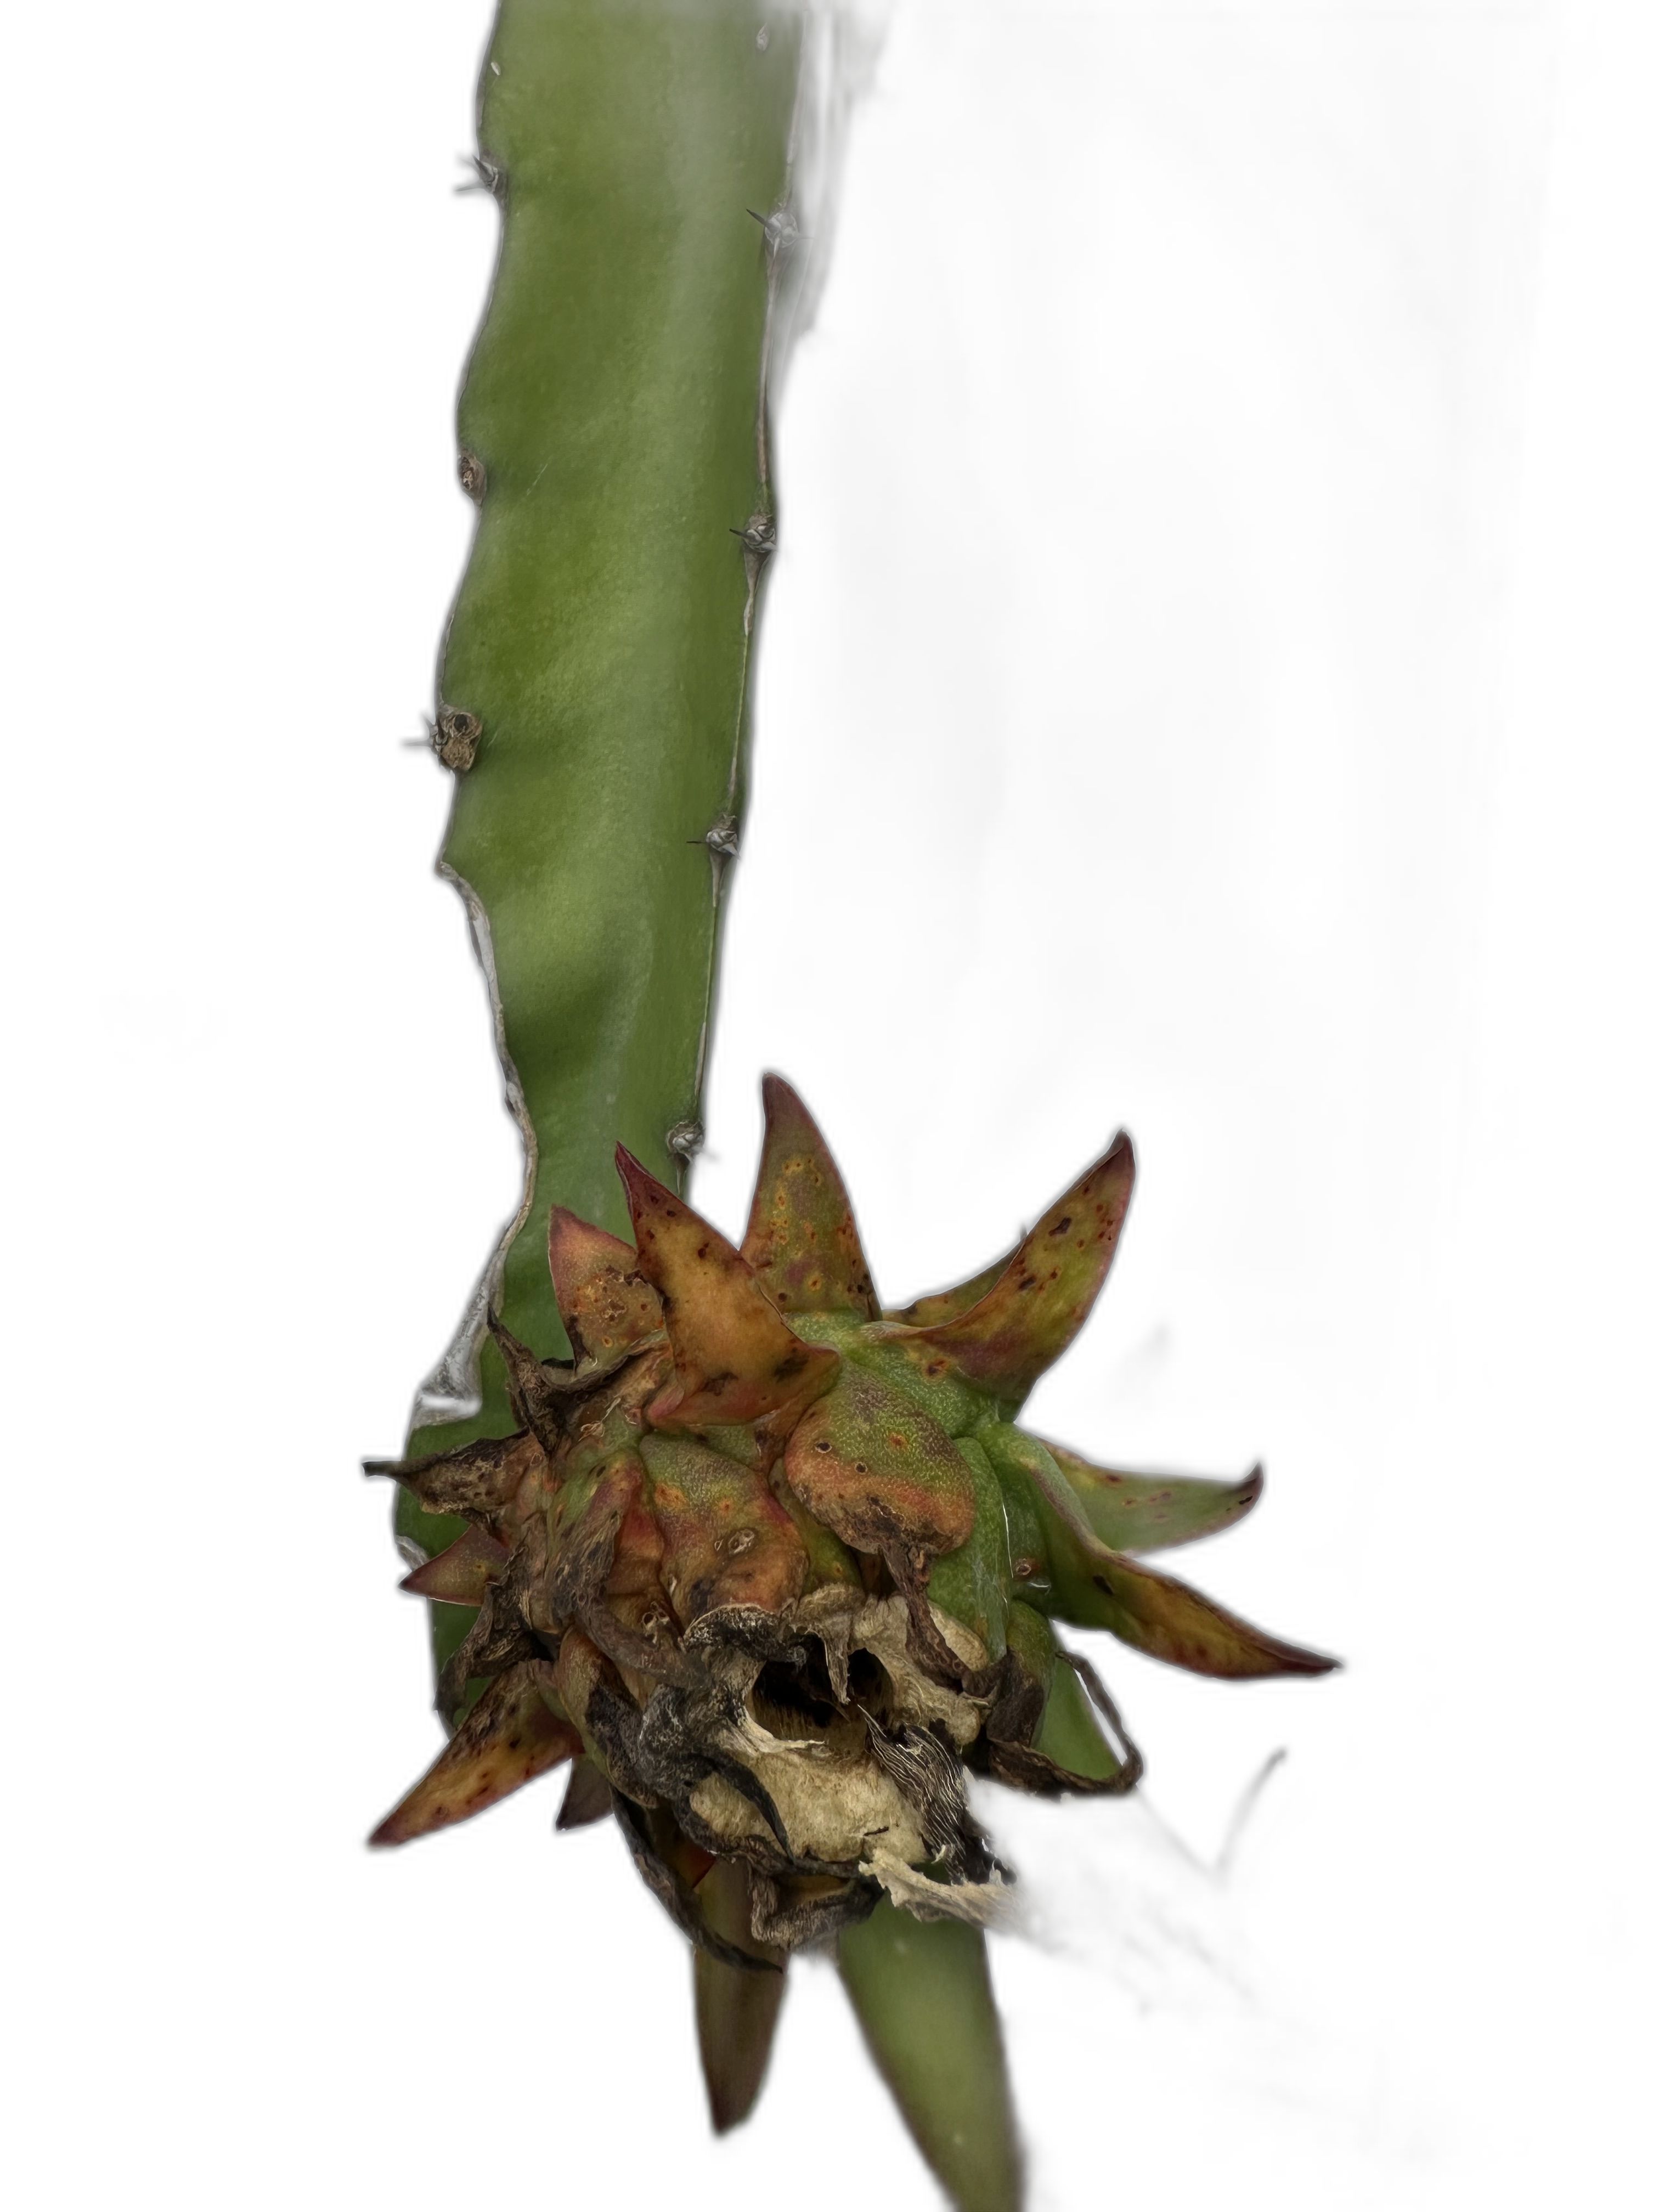
Label: Bad fruit